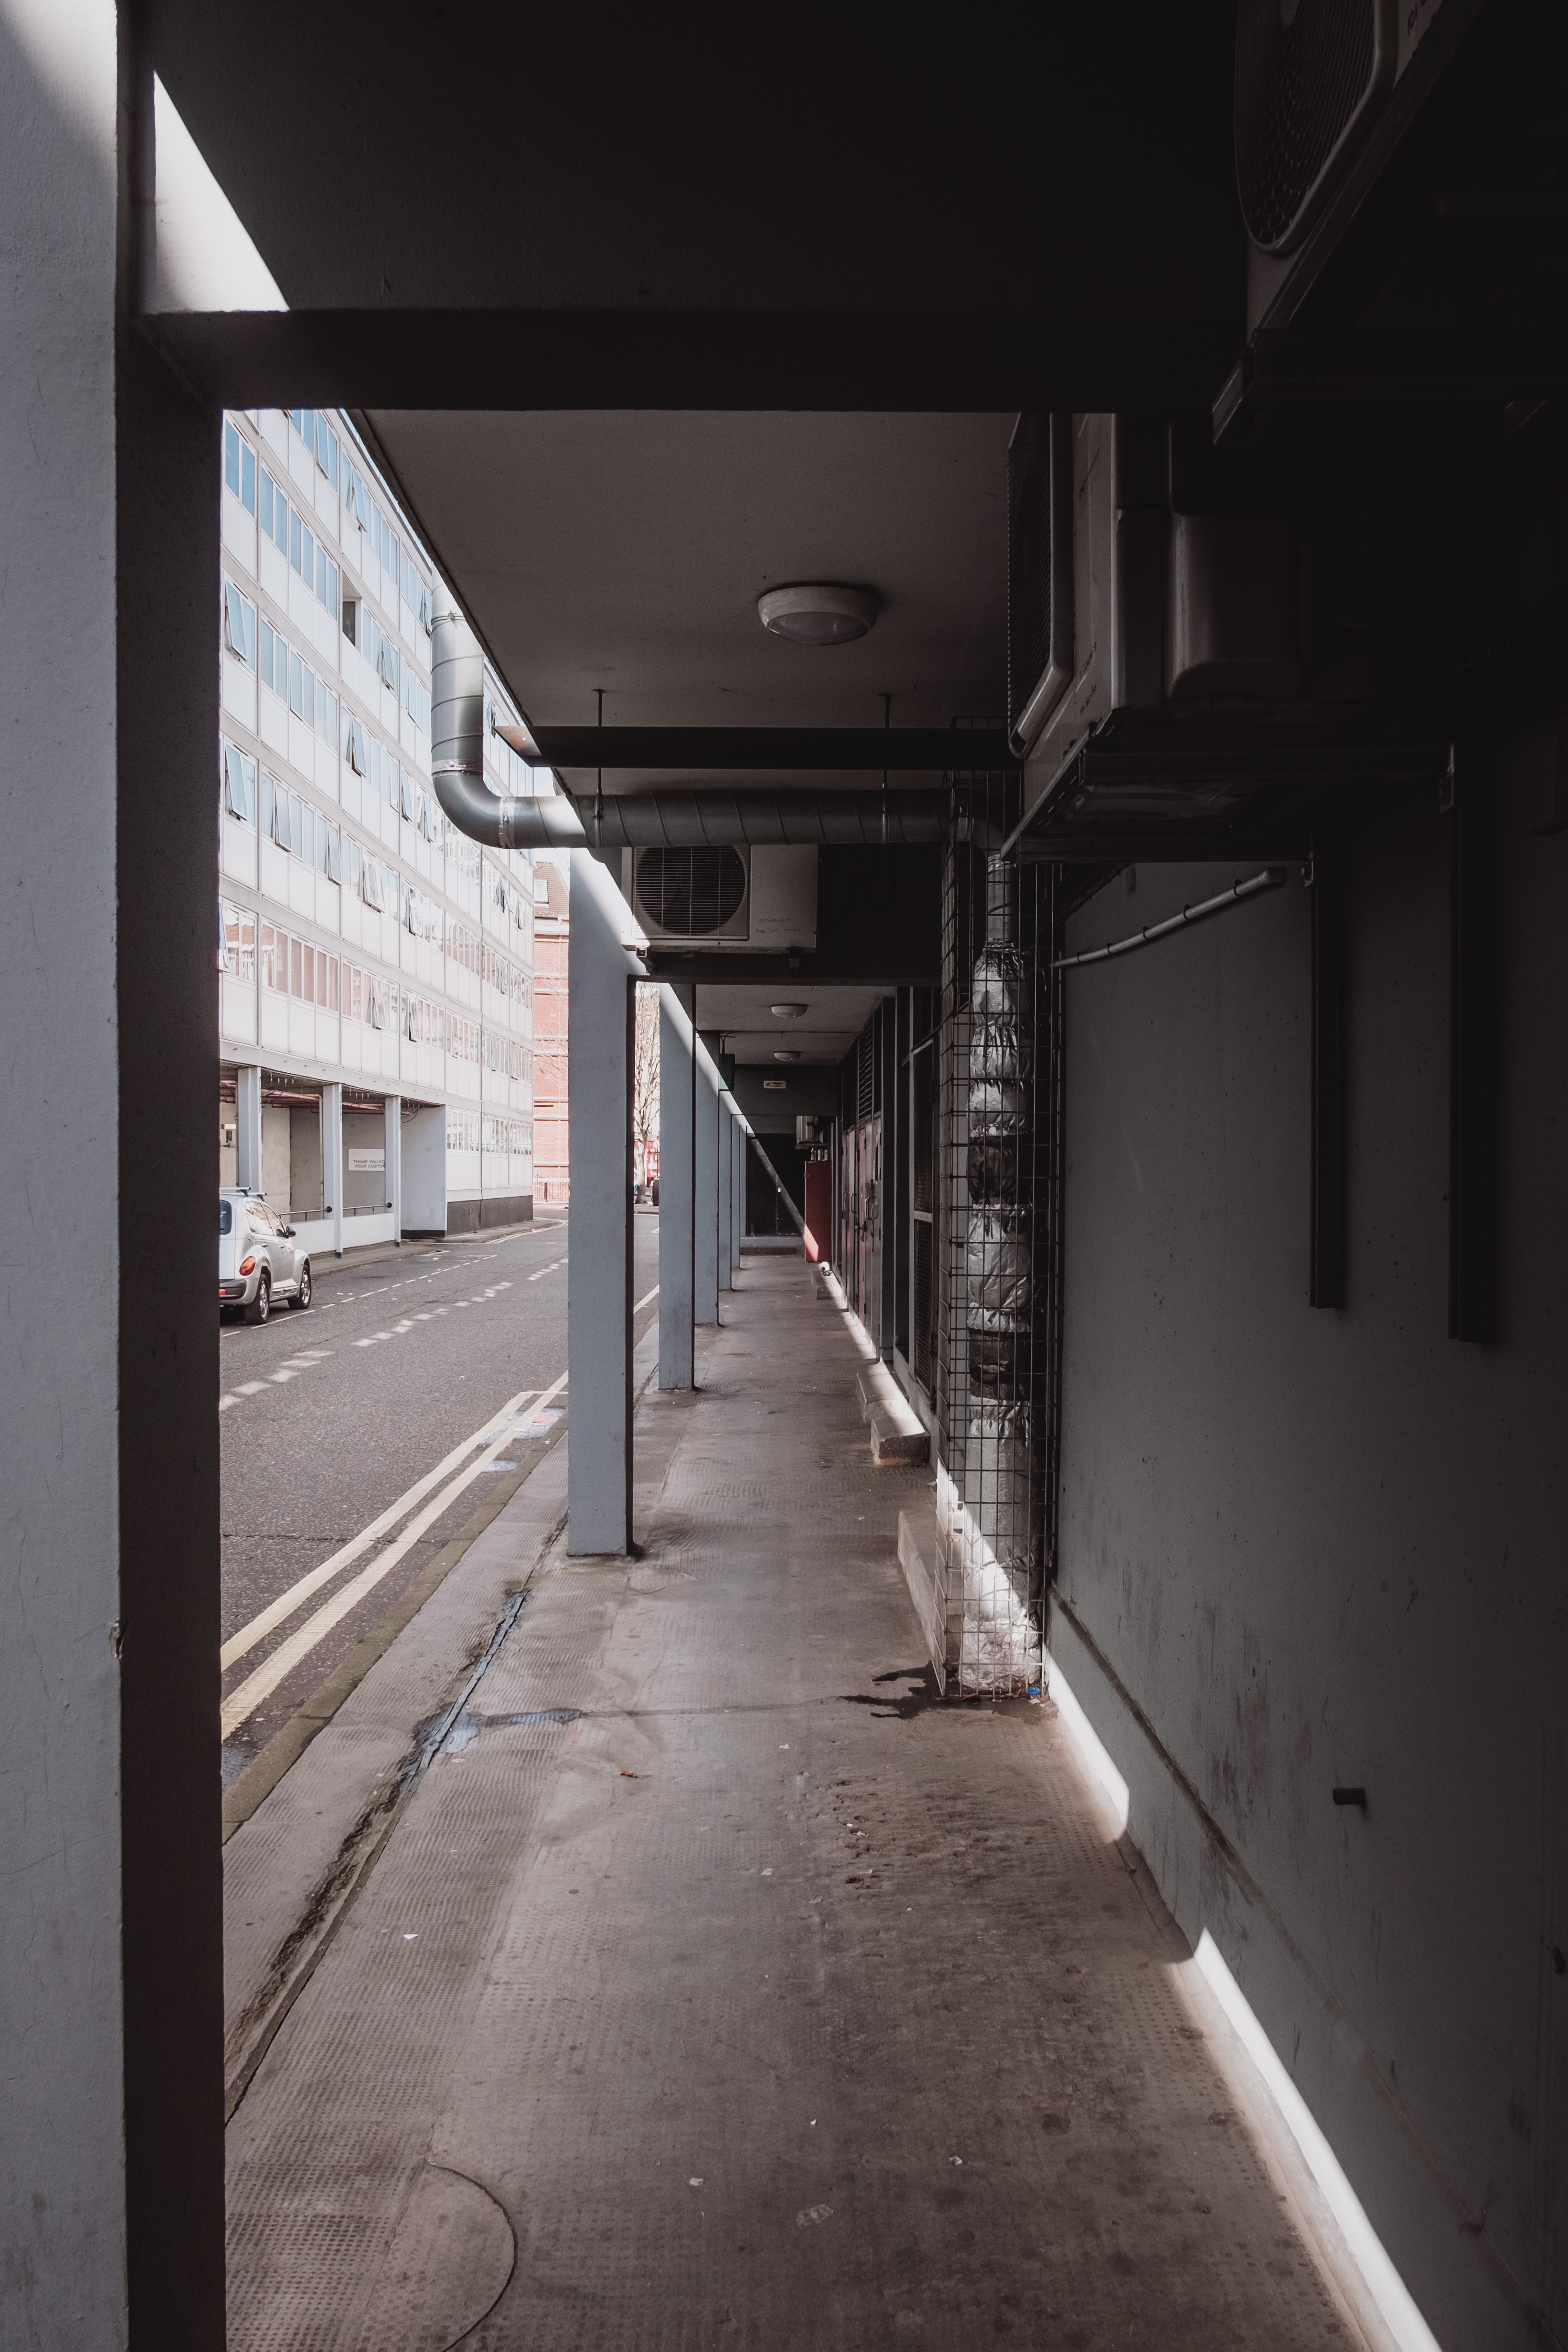
light, architecture, white, street, alley, subway, transport, hall, darkness, monochrome, shape, urban area